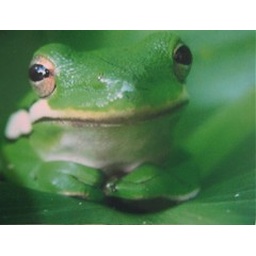
My macro shot of a sweet tree frog in my elephant ears.